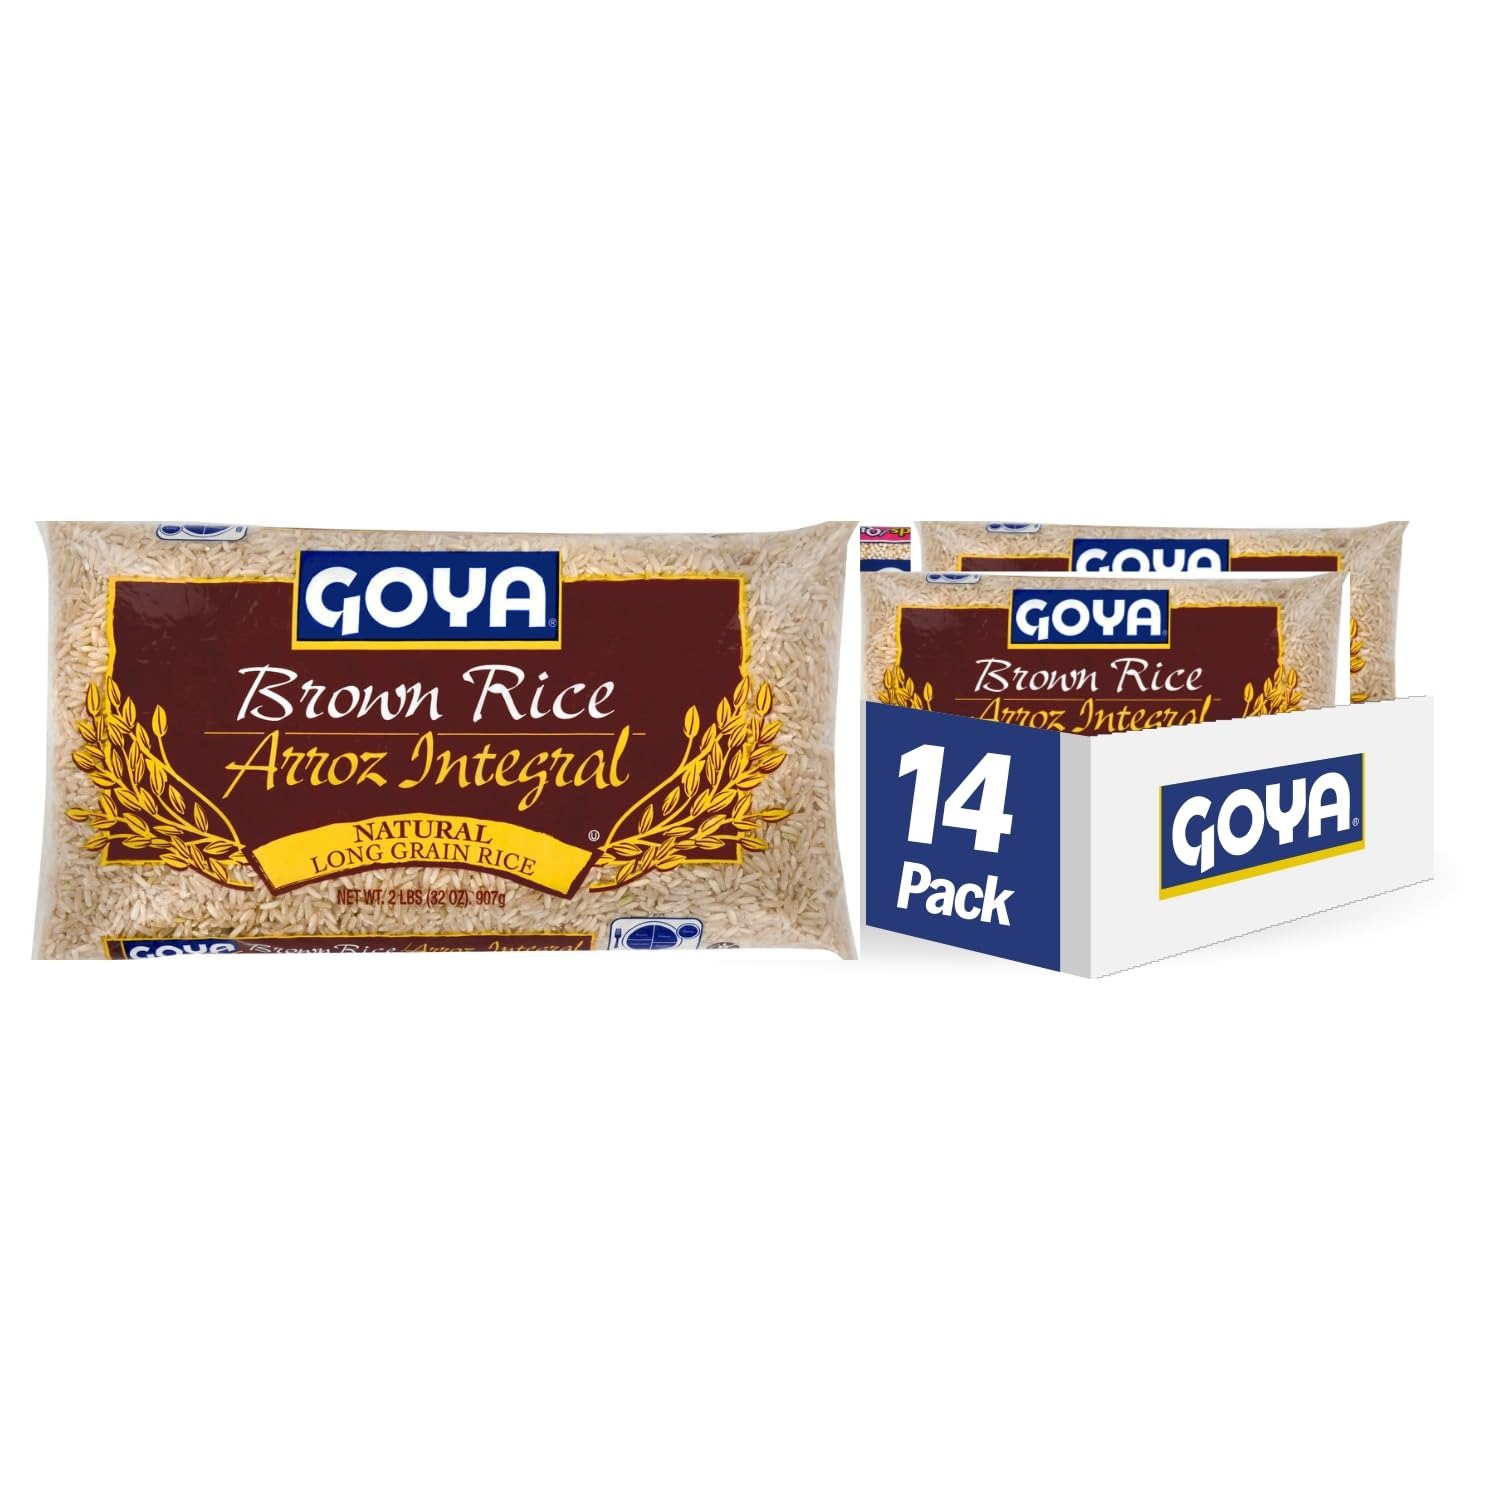
Item Name: Goya Foods Natural Long Grain Brown Rice, 2 Pound (Pack of 14)
Bullet Point 1: VERSATILE MAIN OR SIDE DISH | Goya Natural Long Grain Brown Rice is the perfect complement for anyone who's following a healthy eating plan
Bullet Point 2: NUTRITIONAL QUALITIES | Fat Free, Sodium Free, Saturated Fat Free, 0g Trans Fat, Cholesterol Free, Vegan and Kosher. Enriched with Iron, Niacin(B3), Thiamin(B1) and Folic Acid
Bullet Point 3: COMMITMENT TO QUALITY | If it's Goya... it has to be good! | ¡Si es Goya... tiene que ser bueno!
Bullet Point 4: GROWN IN THE USA
Bullet Point 5: PACK OF 14: 2 LB BAGS | Single unit bags and multipacks available on Amazon, Amazon Fresh and Prime Pantry. Enjoy GOYA's full line of Rices on Amazon Fresh, Amazon Retail and Prime Pantry
Value: 448.0
Unit: Ounce

Price: 4.85